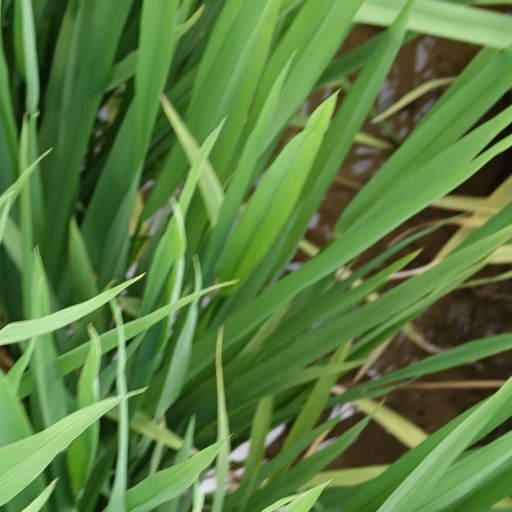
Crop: rice